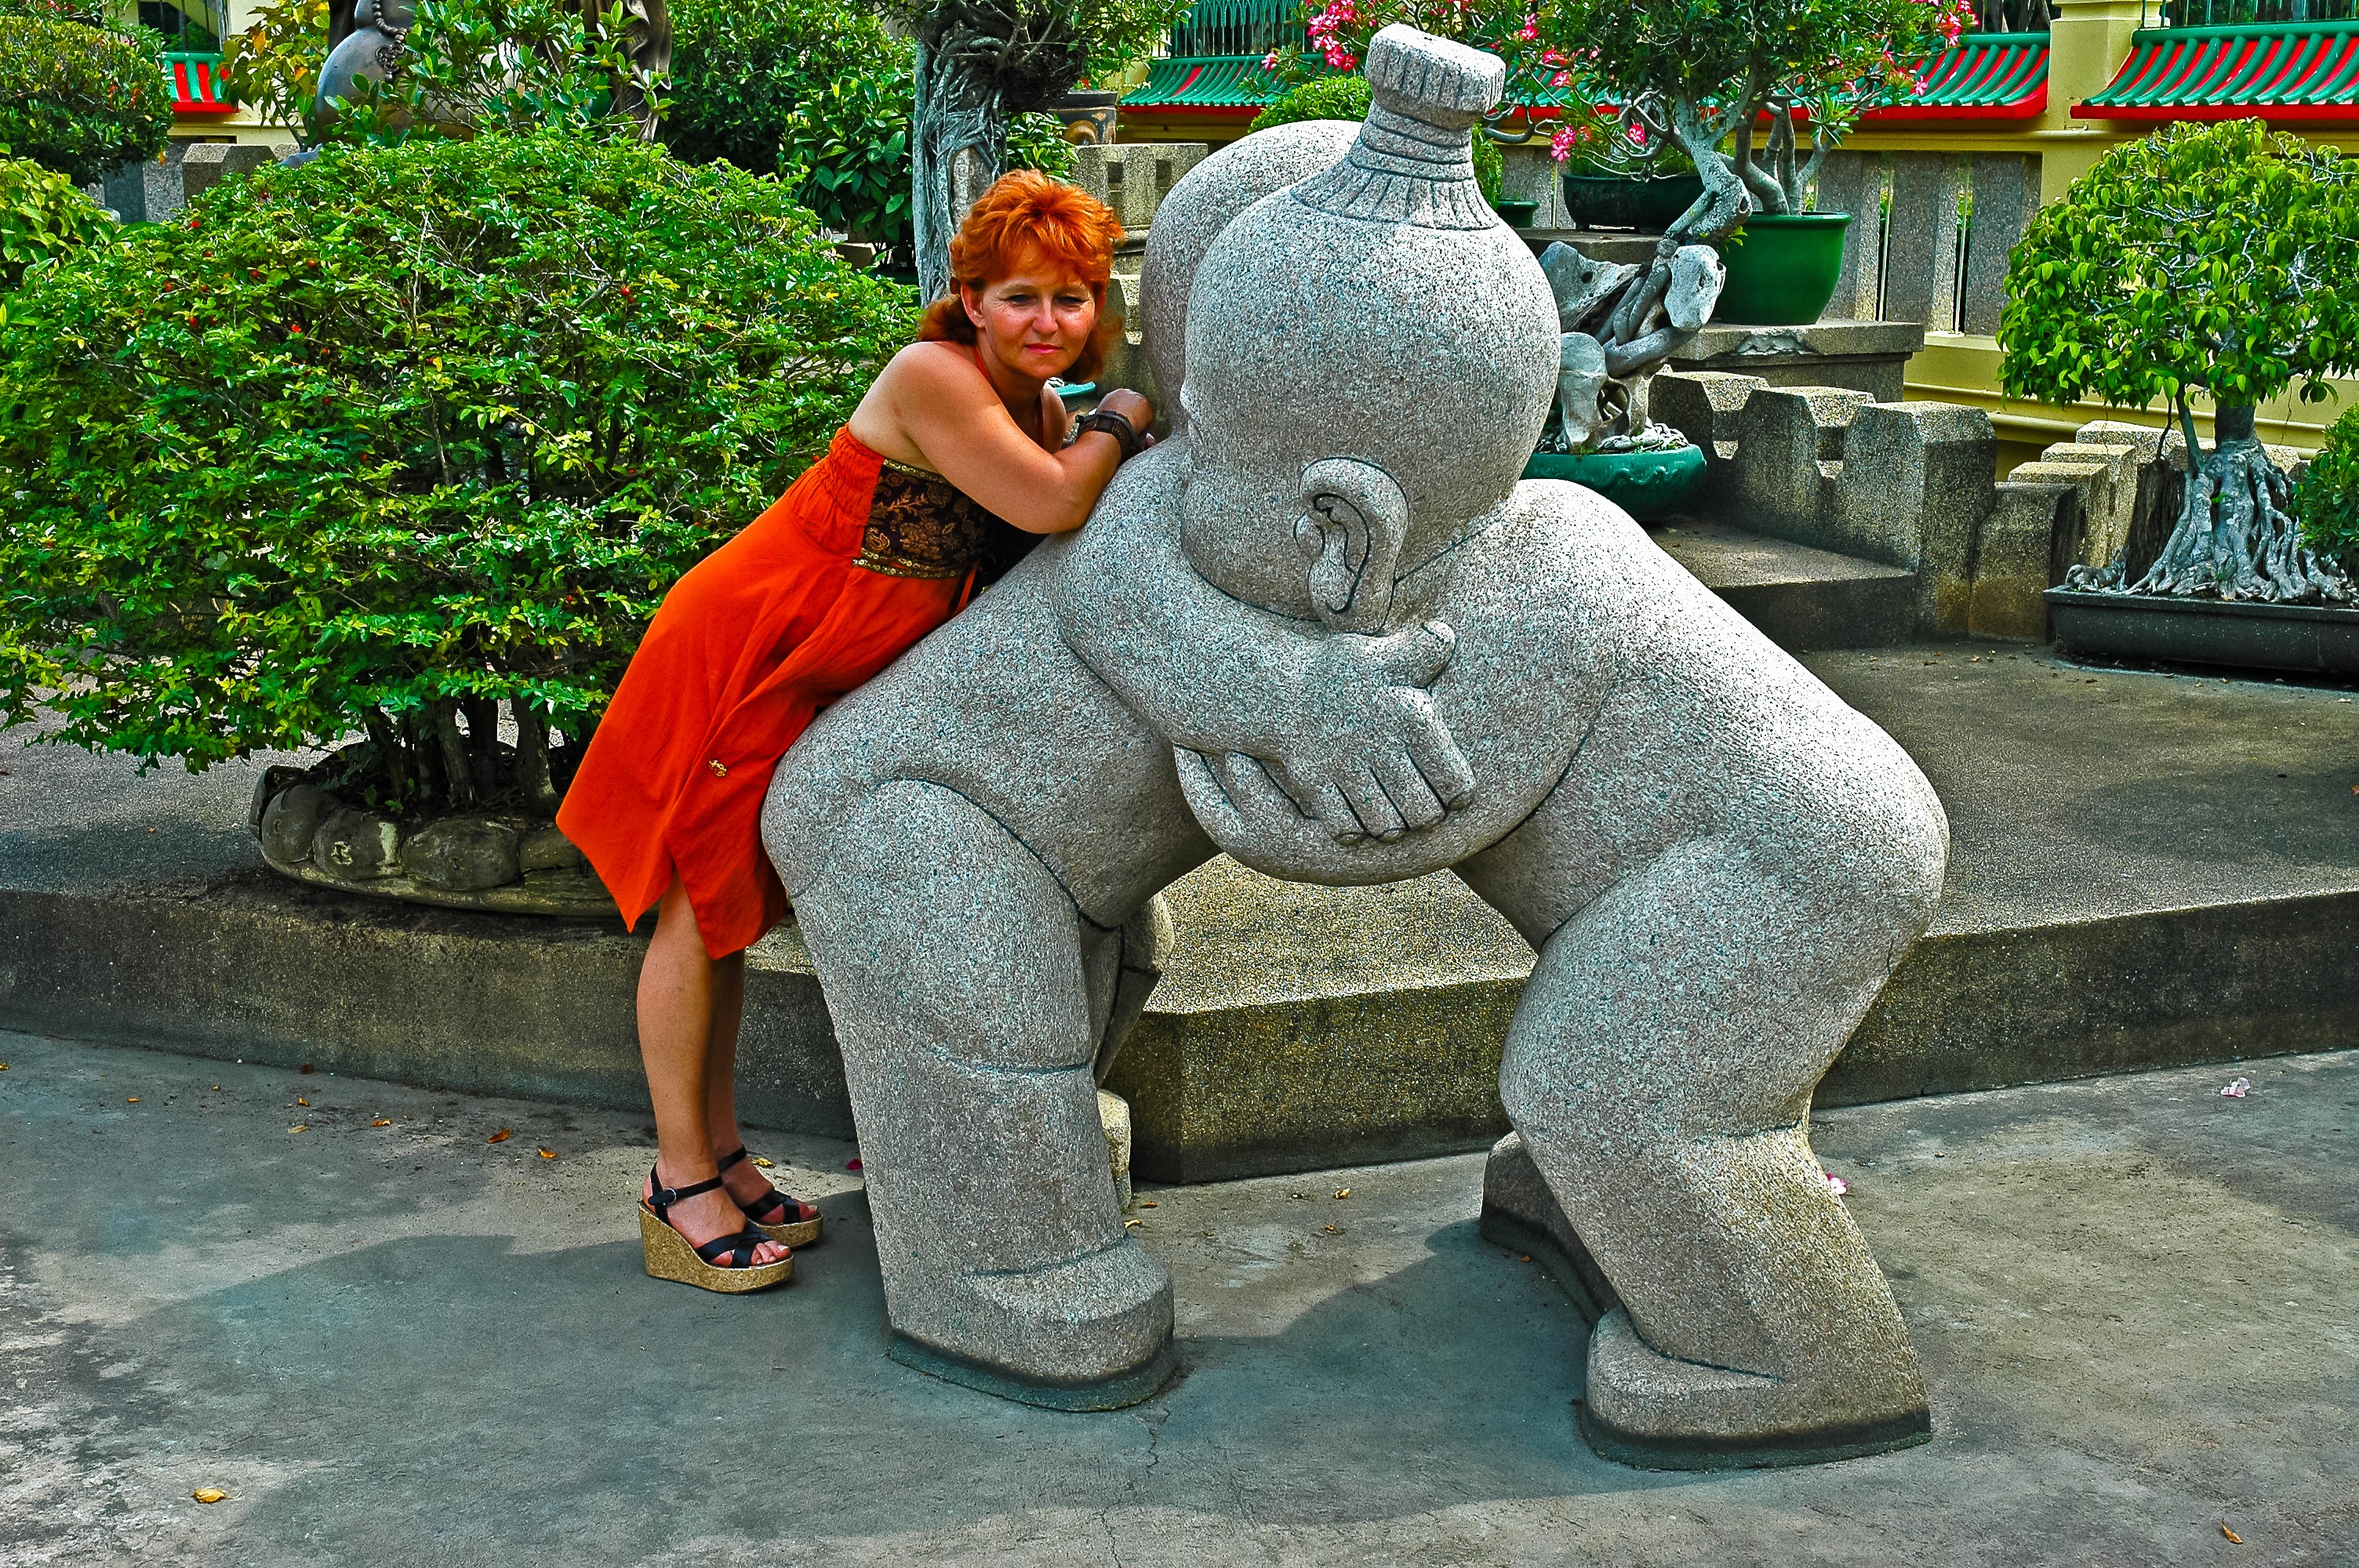
woman, monument, statue, red, park, garden, posing, sculpture, art, dress, temple, stone figures, human positions, wrestler